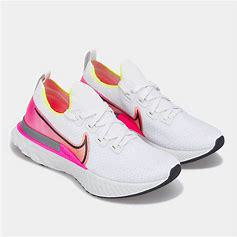
Brand: Nike
Model: React Infinity Run Flyknit